Iliana Regan

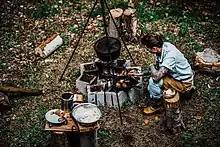

In 2008 "Chicago Magazine" named Regan's pierogi the best in the city. In 2016, Regan was named one of "Food & Wine" magazine's best new chefs. She was also named to the "Crain's Chicago Business" 40 Under 40. David Chang called her one of the best chefs he has ever known.